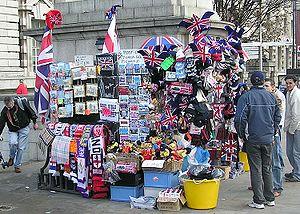
Un souvenir est un objet que les touristes aiment rapporter de leurs voyages soit pour eux-mêmes, soit pour les offrir en cadeau à des parents ou amis.